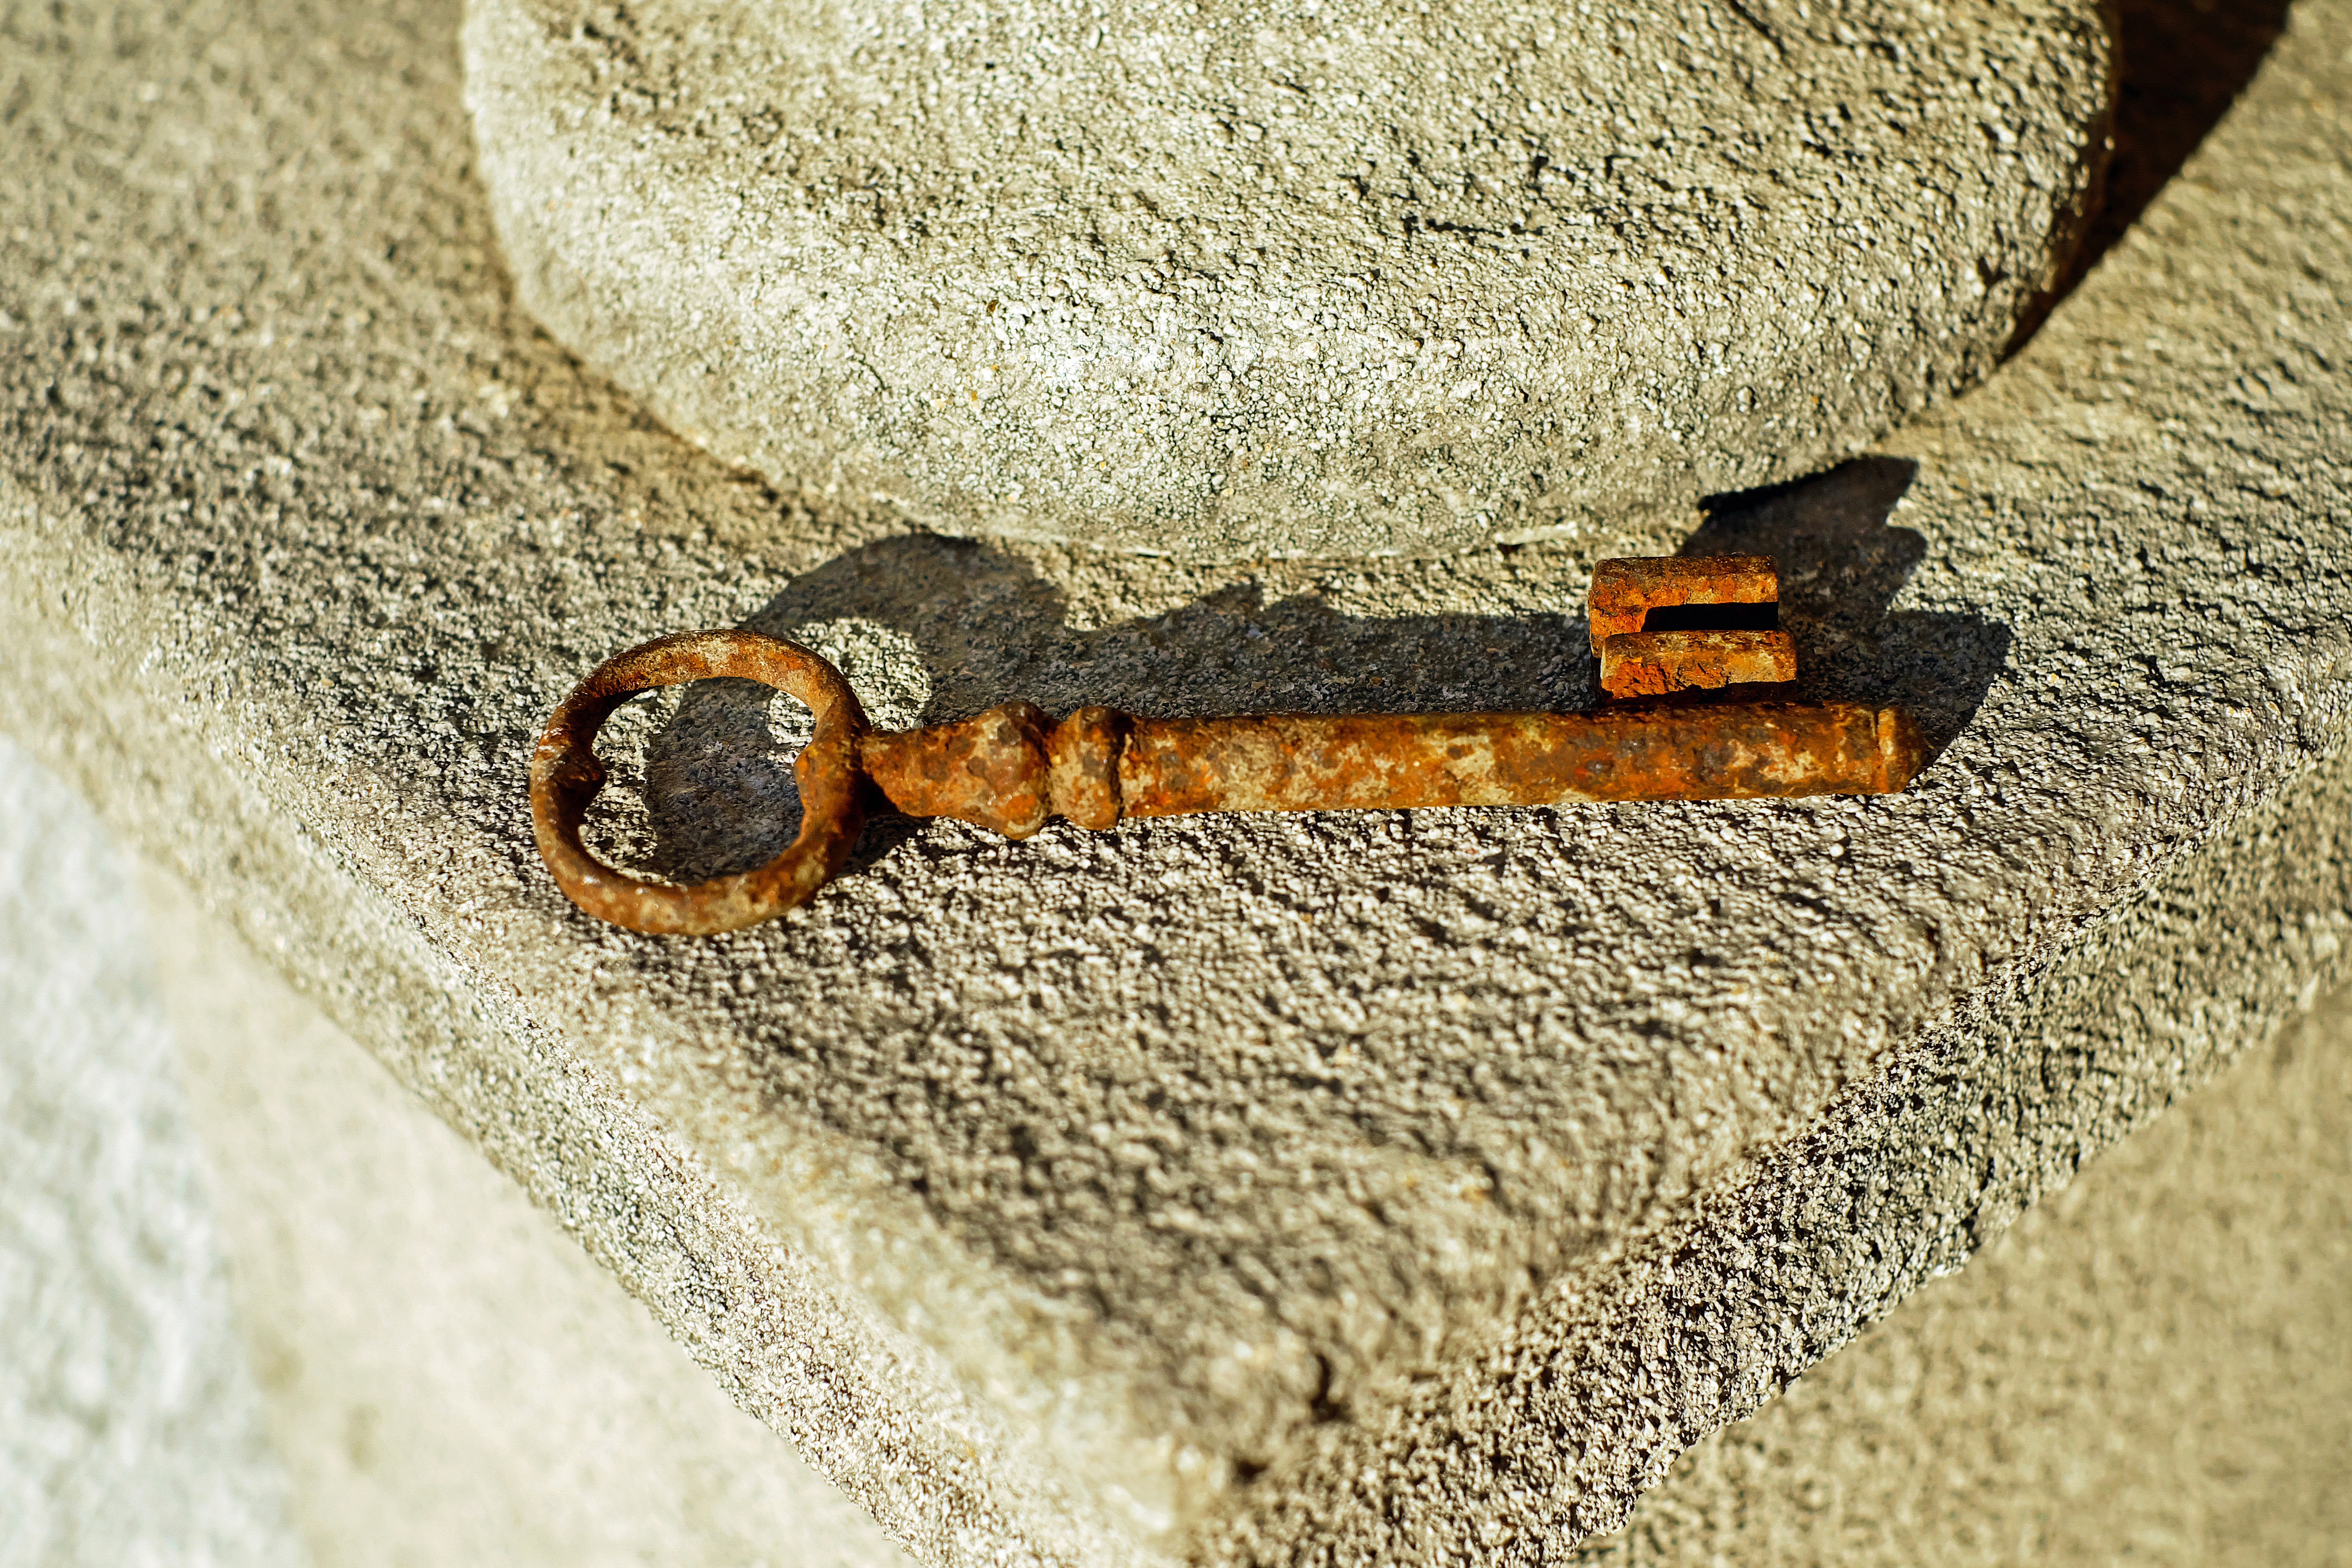
sand, wood, antique, key, metal, soil, lighting, material, close up, macro photography, flooring